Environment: real
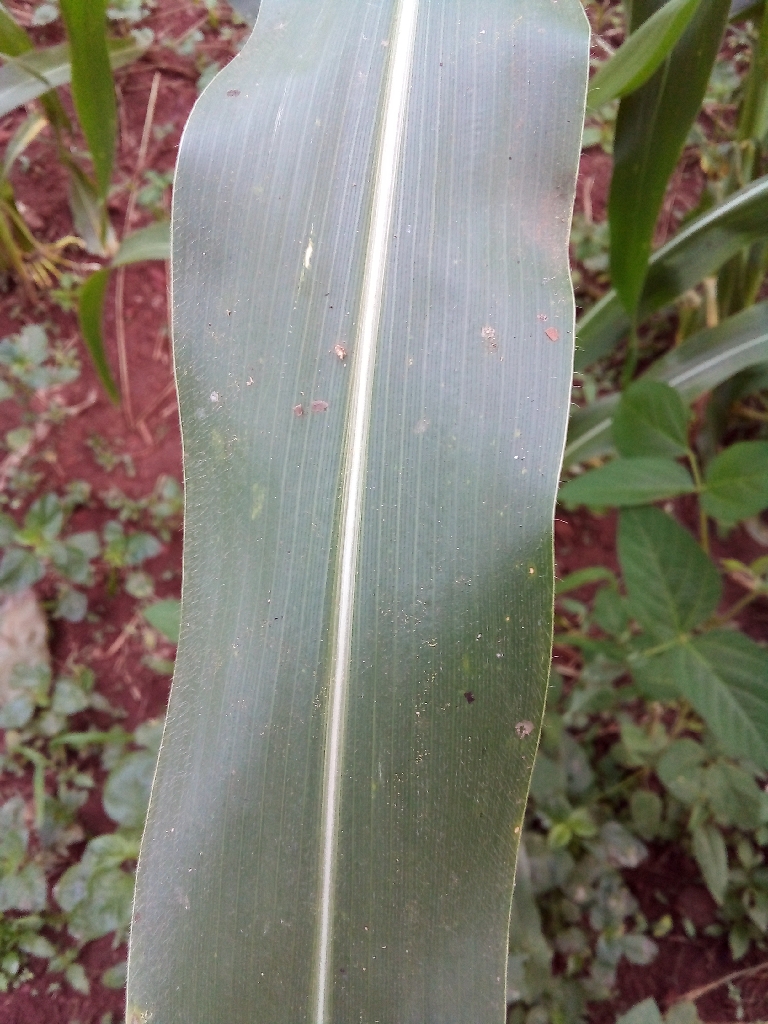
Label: healthy